Phad painting

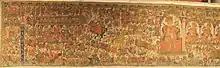
Folk-deity Pabuji in Pabuji Ki Phad, a Phad painting scroll at National Museum, New Delhi

Phad painting or phad (IAST: "Phad") is a style of religious scroll painting and folk painting, practiced in Rajasthan state of India. This style of painting is traditionally done on a long piece of cloth or canvas, known as "". The narratives of the folk deities of Rajasthan, mostly of Pabuji and Devnarayan are depicted on the "s". The Bhopas, the priest-singers traditionally carry the painted "s" along with them and use these as the mobile temples of the folk deities, who are worshipped by the Rebari community of the region. The "s" of Pabuji are normally about in length, while the "s" of Devnarayan are normally about 30 feet long. Traditionally the "s" are painted with vegetable colors.